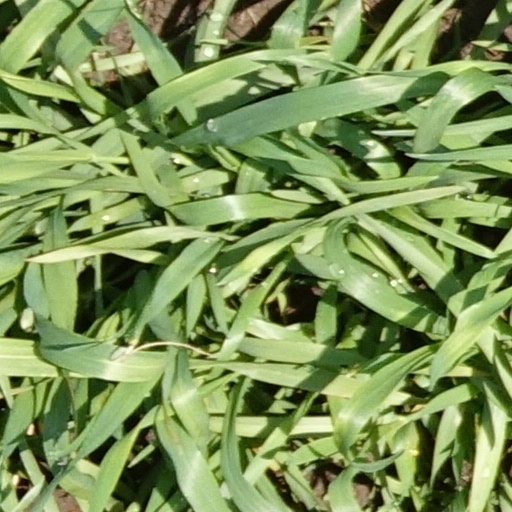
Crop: wheat